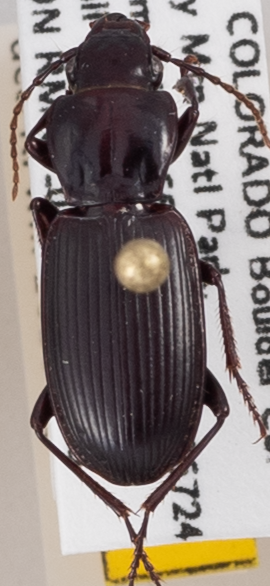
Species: Pterostichus protractus
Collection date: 2019-06-25
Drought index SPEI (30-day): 0.632
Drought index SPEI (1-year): -0.46
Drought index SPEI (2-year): -0.556